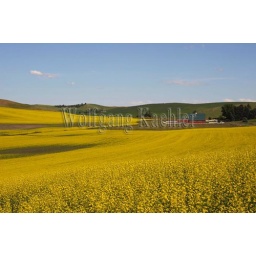
Usa, washington state, palouse country near pullman, canola field with red barn in background